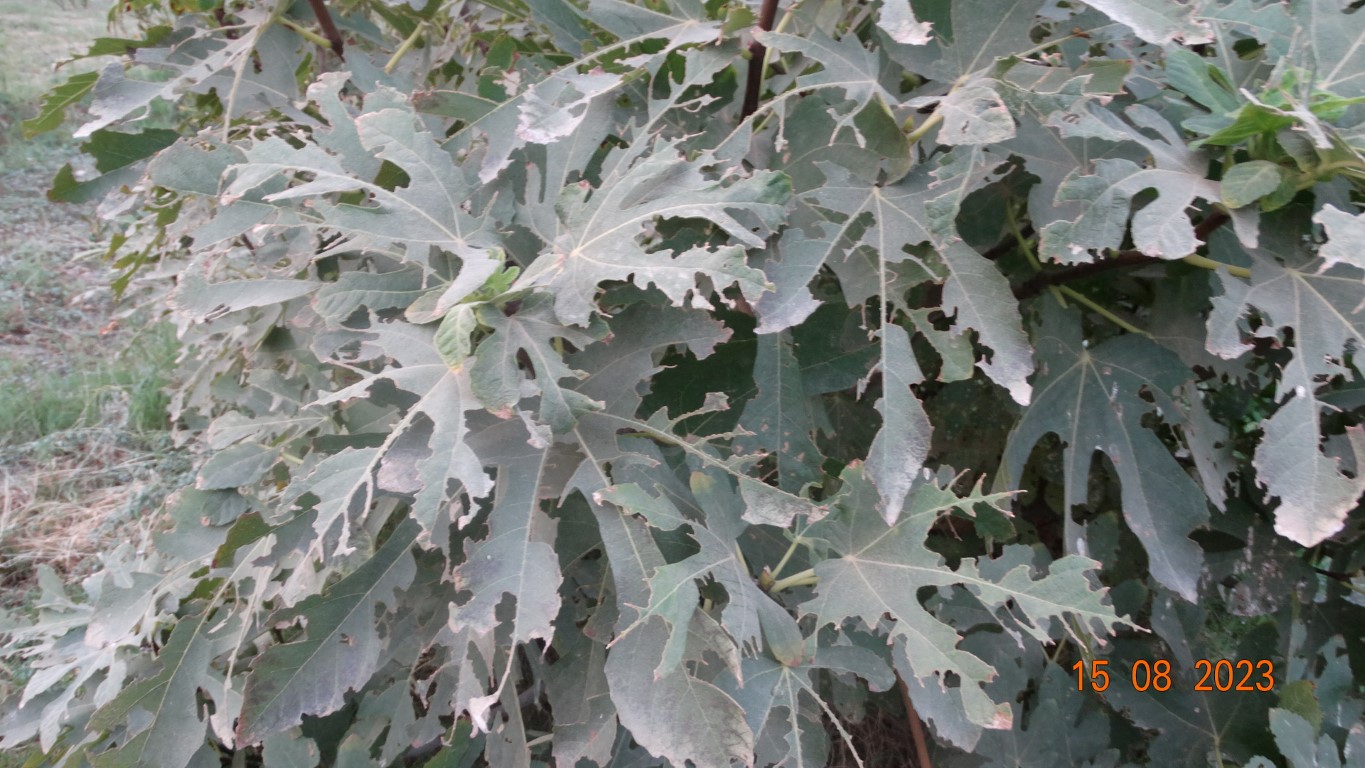
Label: infected